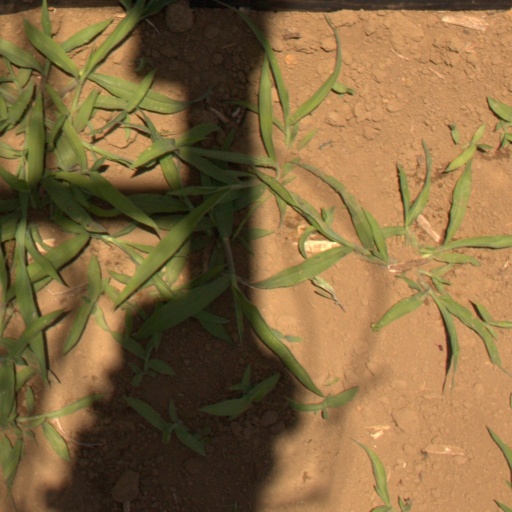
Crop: Jerusalem artichoke